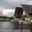
Label: bridge